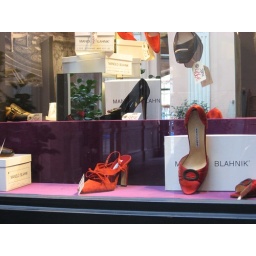
Manolo Blahnik store - the shoes in the window were about $400 Euros each